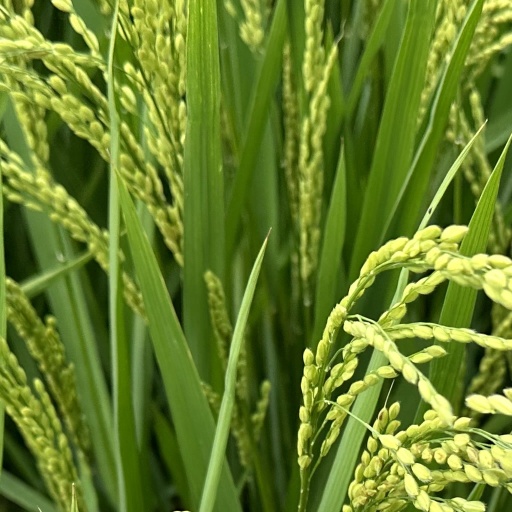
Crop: rice